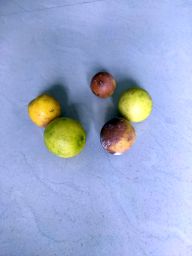
Fruit: Lemon
Quality: Mixed